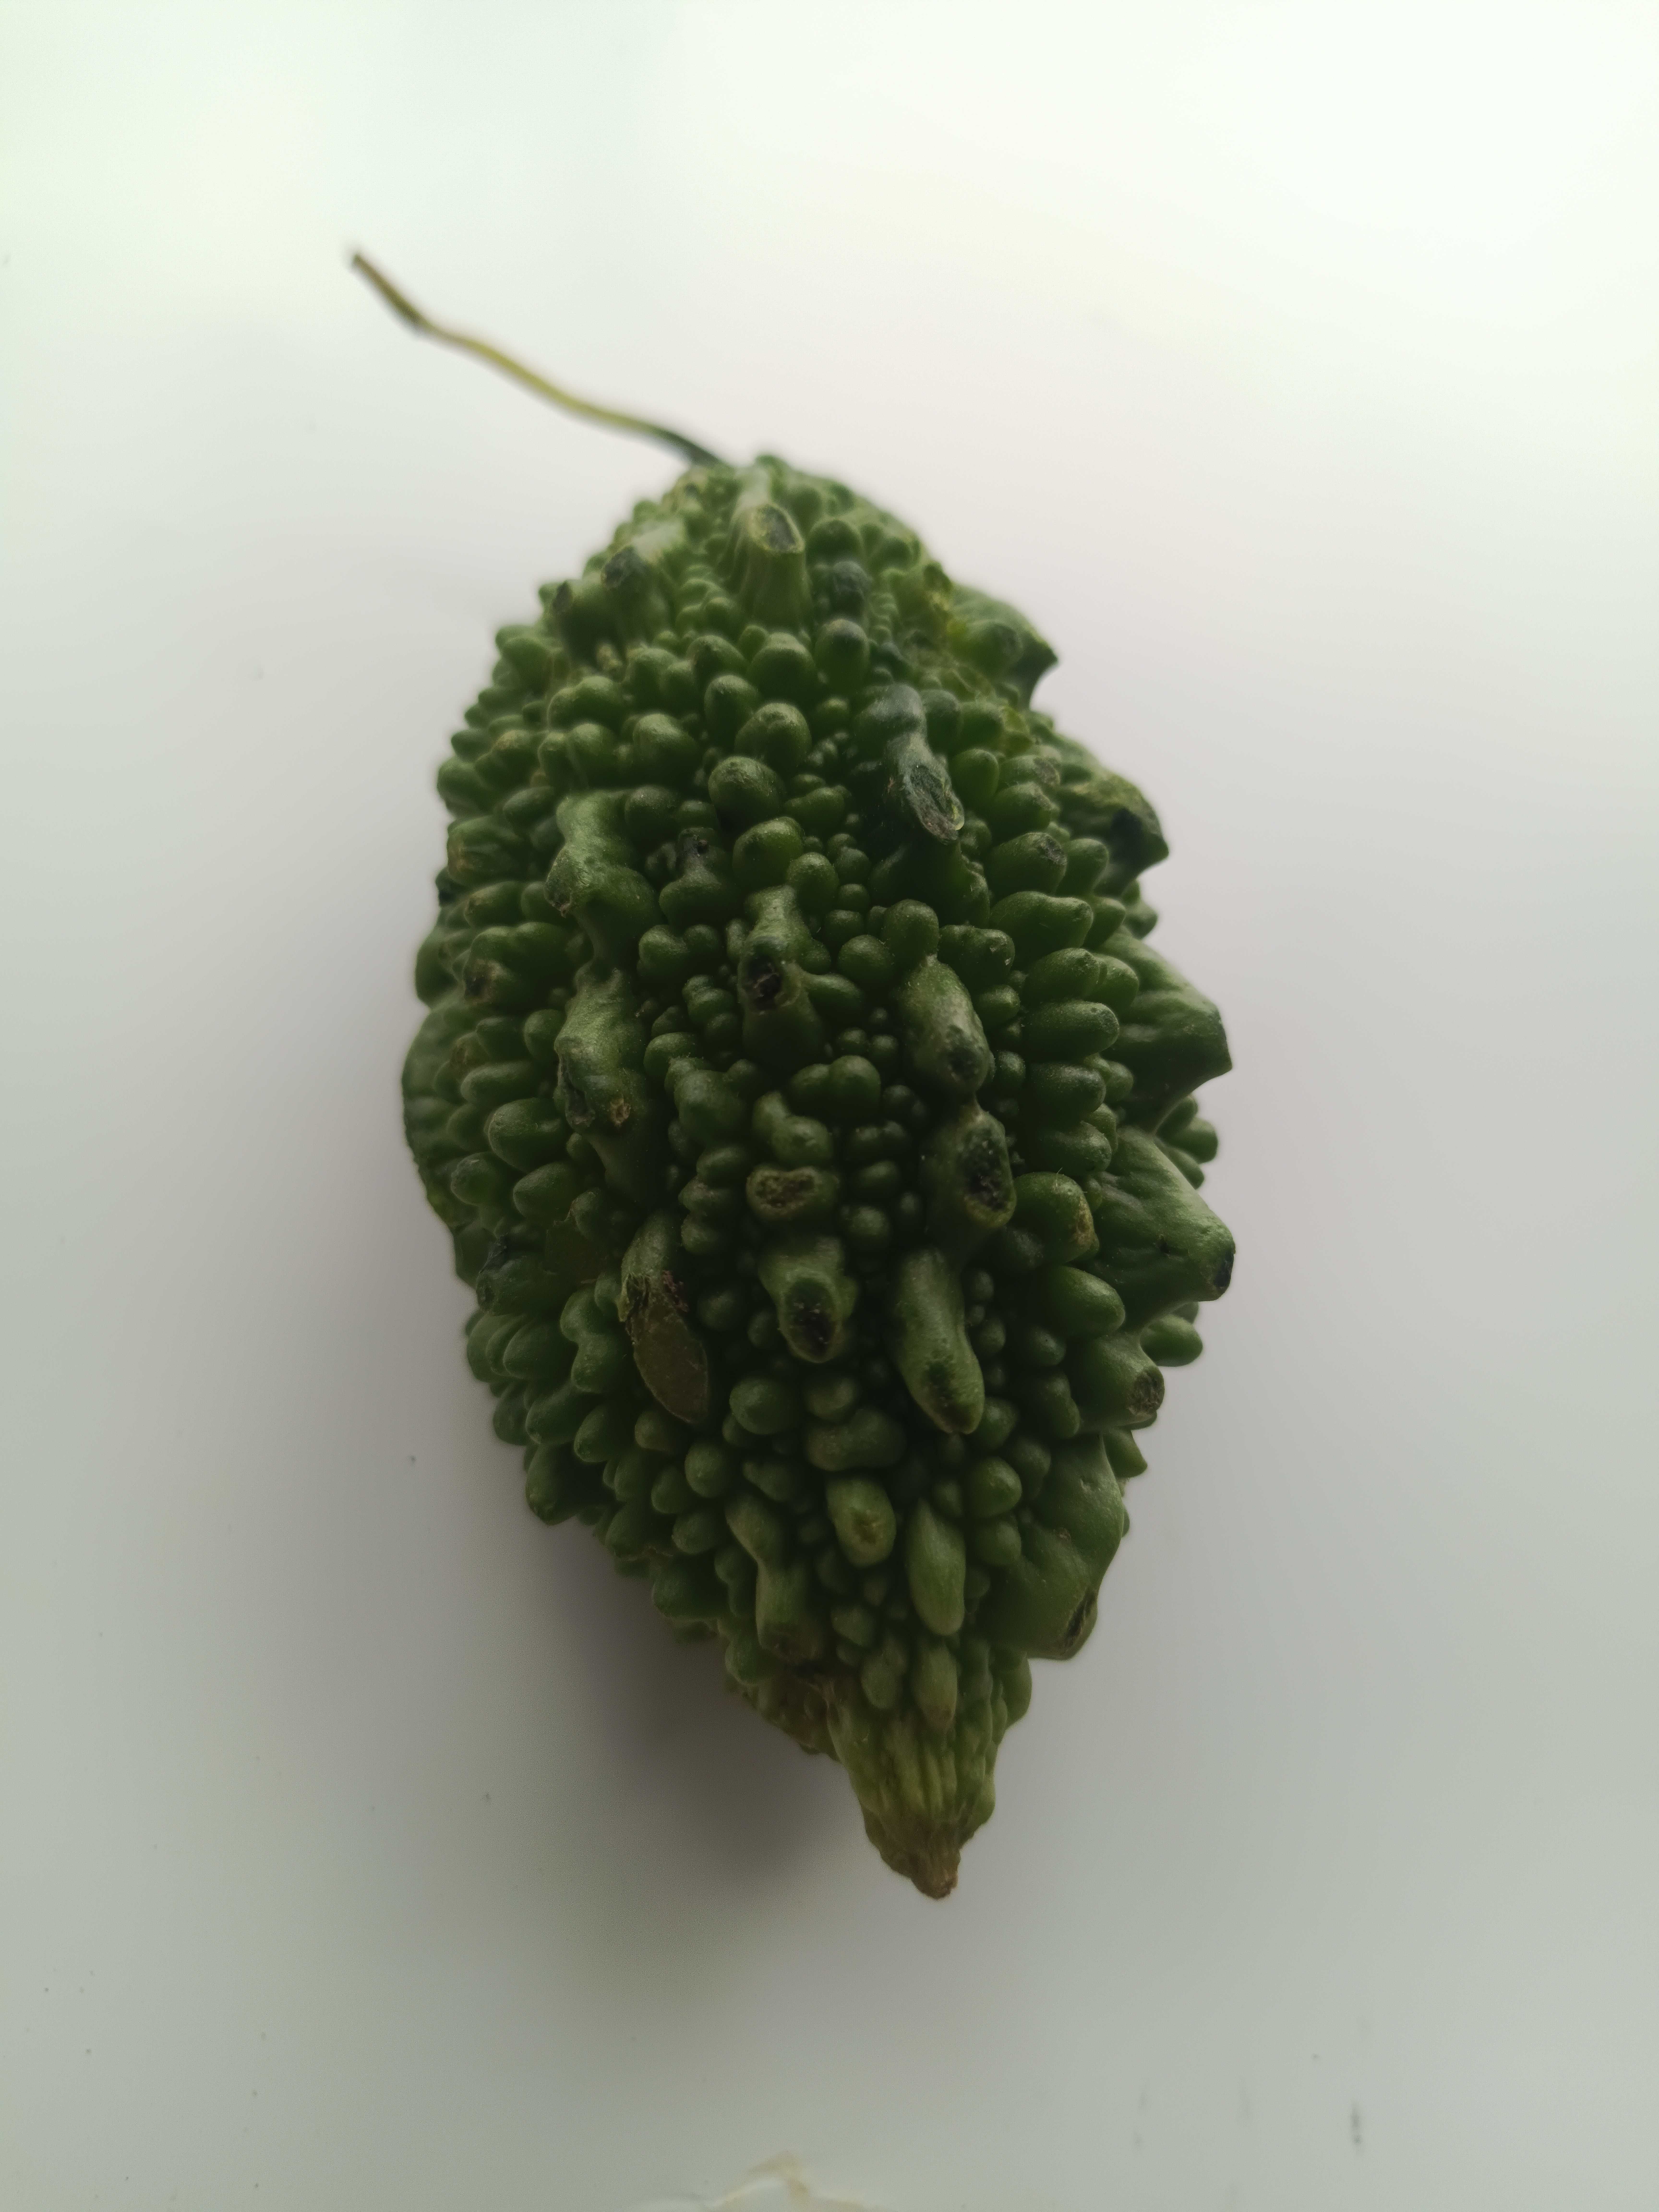
Label: Momordica charantia